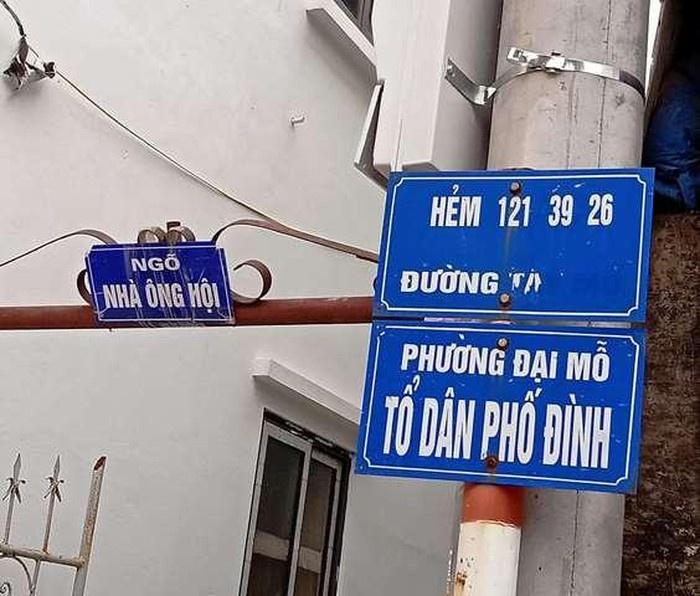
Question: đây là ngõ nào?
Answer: đây là ngõ nhà ông hội